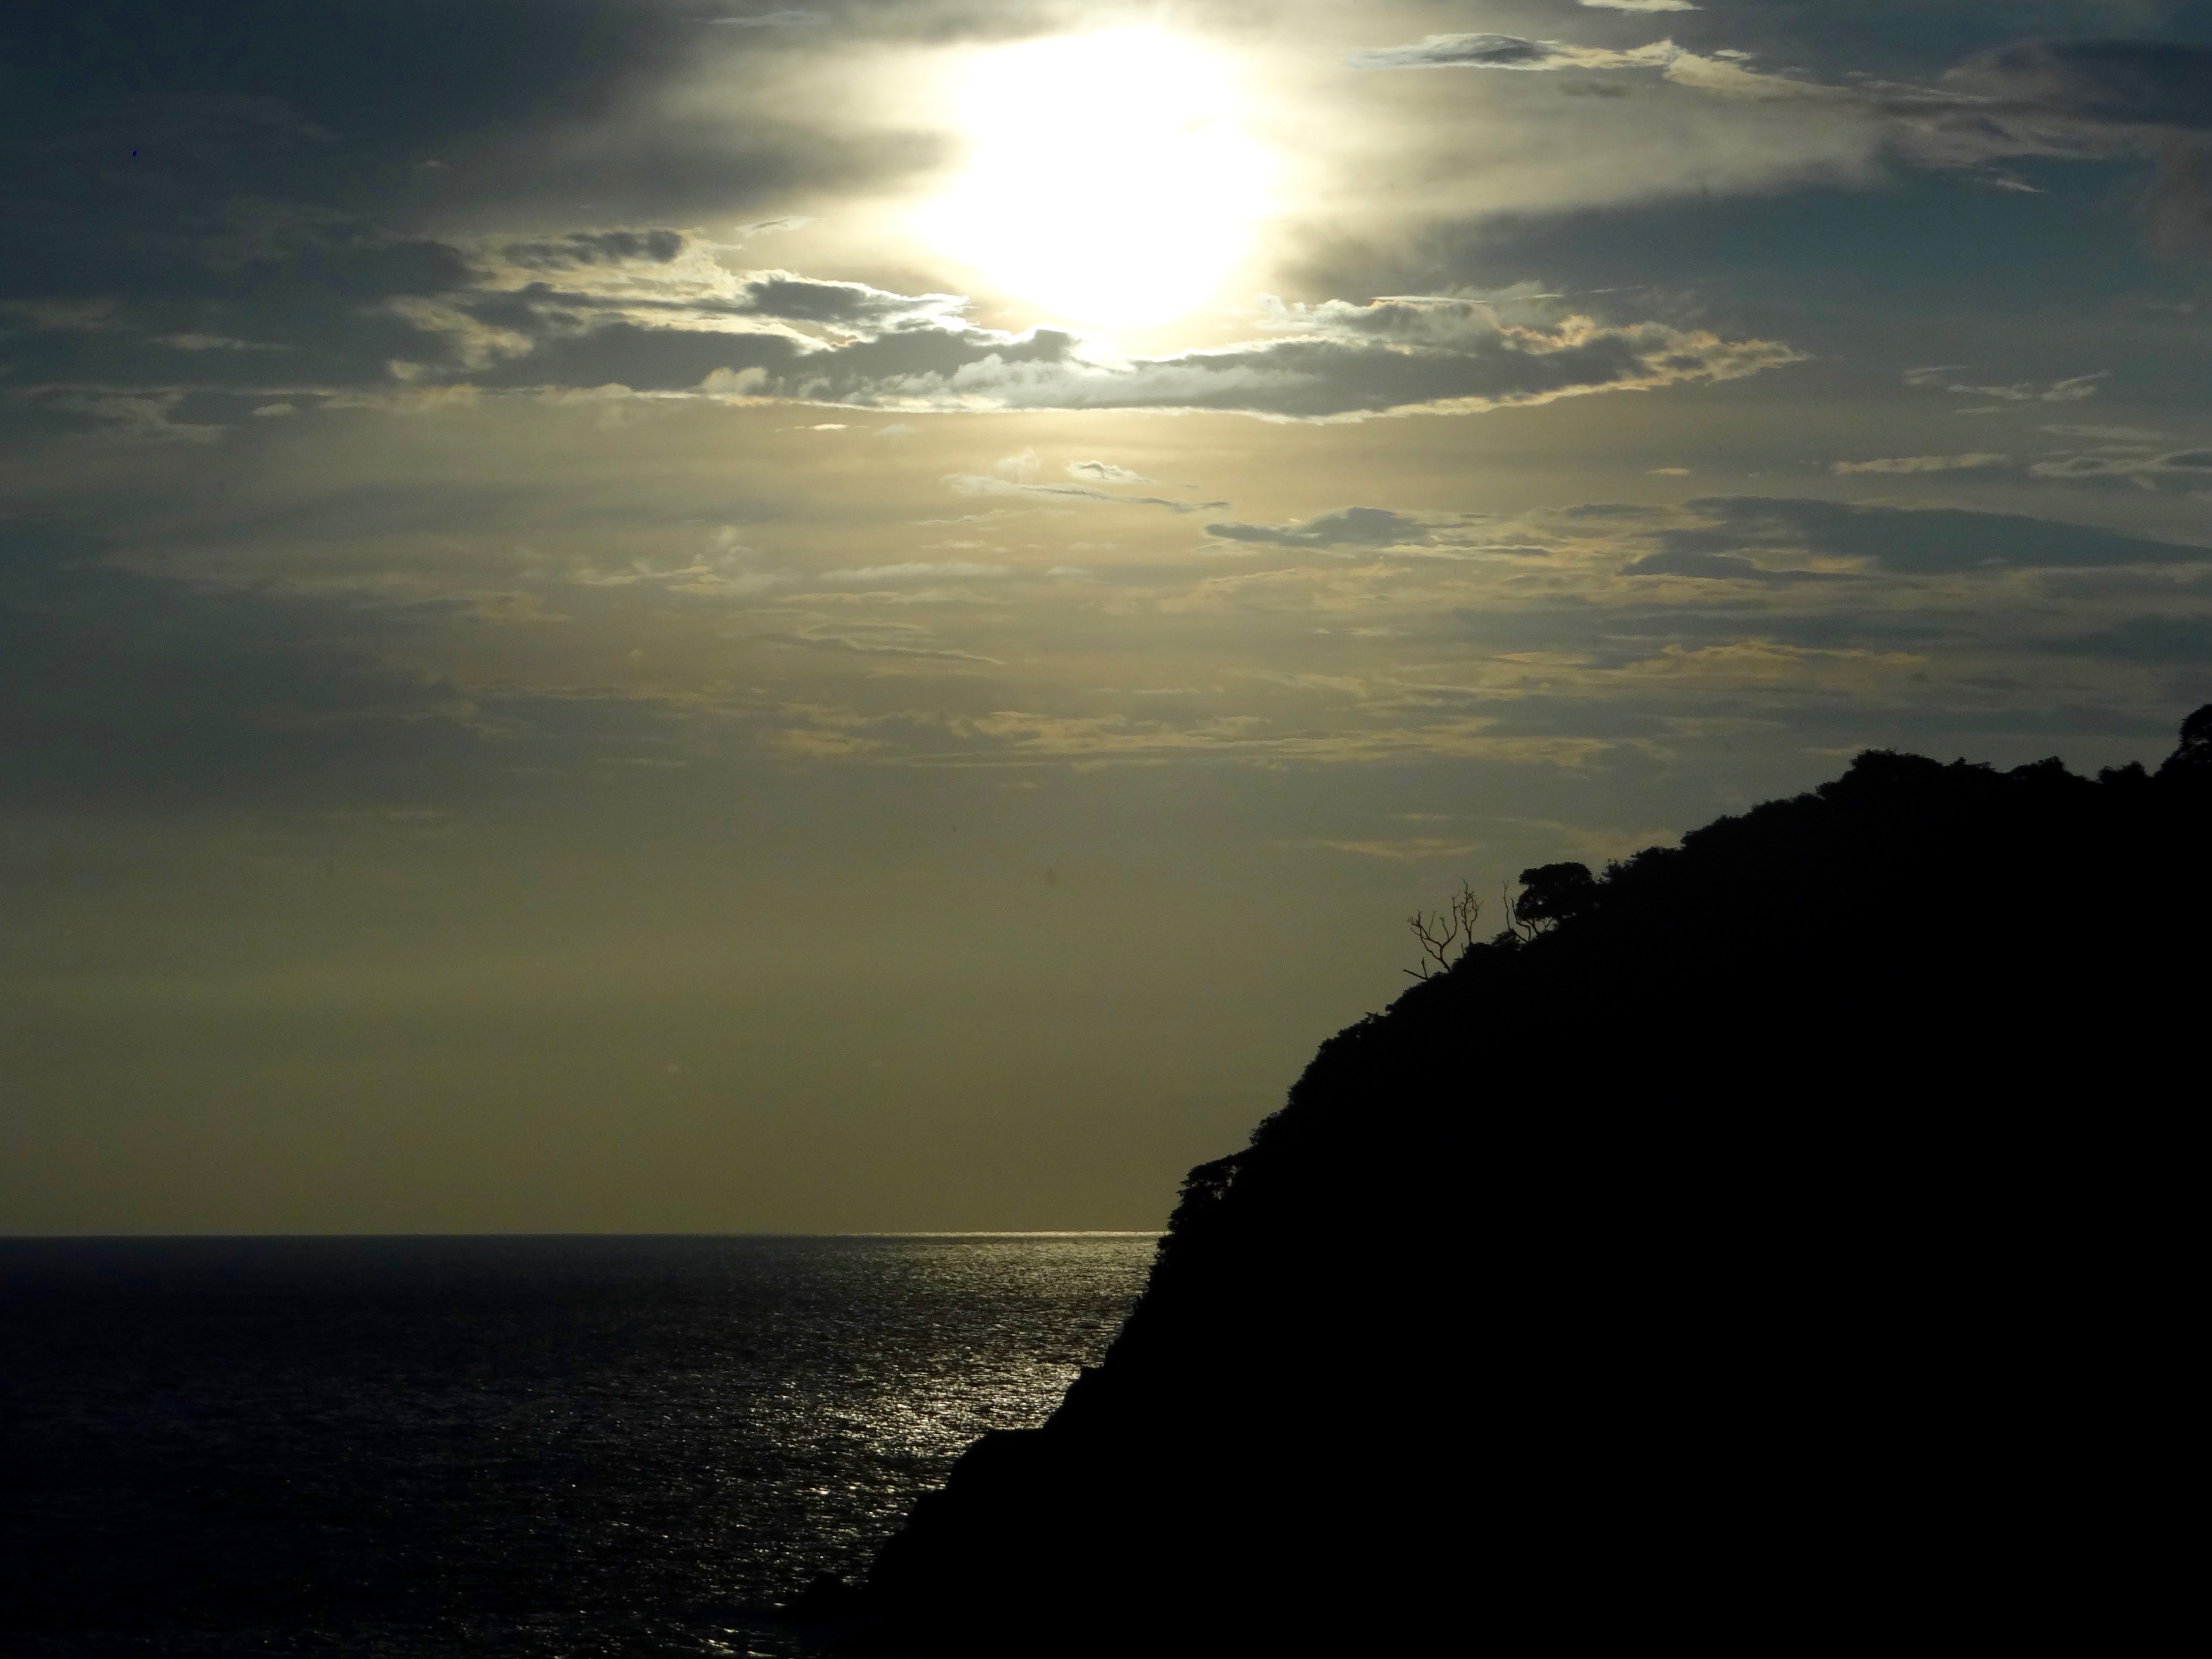
beach, sea, coast, ocean, horizon, light, cloud, sky, sun, sunrise, sunset, sunlight, morning, wave, dawn, atmosphere, dusk, evening, reflection, broken, bay, mexico, afterglow, acapulco, atmospheric phenomenon